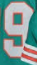
Number: 9